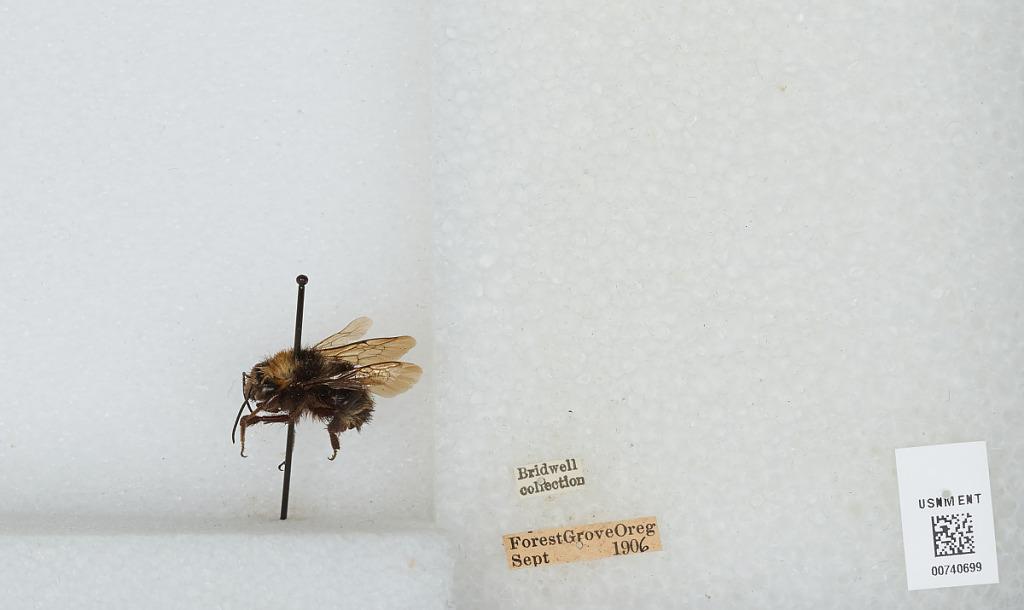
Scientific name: Bombus (Pyrobombus) vosnesenskii Radoszkowski
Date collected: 1906-9-
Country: United States
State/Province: Oregon
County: Washington
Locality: Forest Grove
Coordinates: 45.5197, -123.111